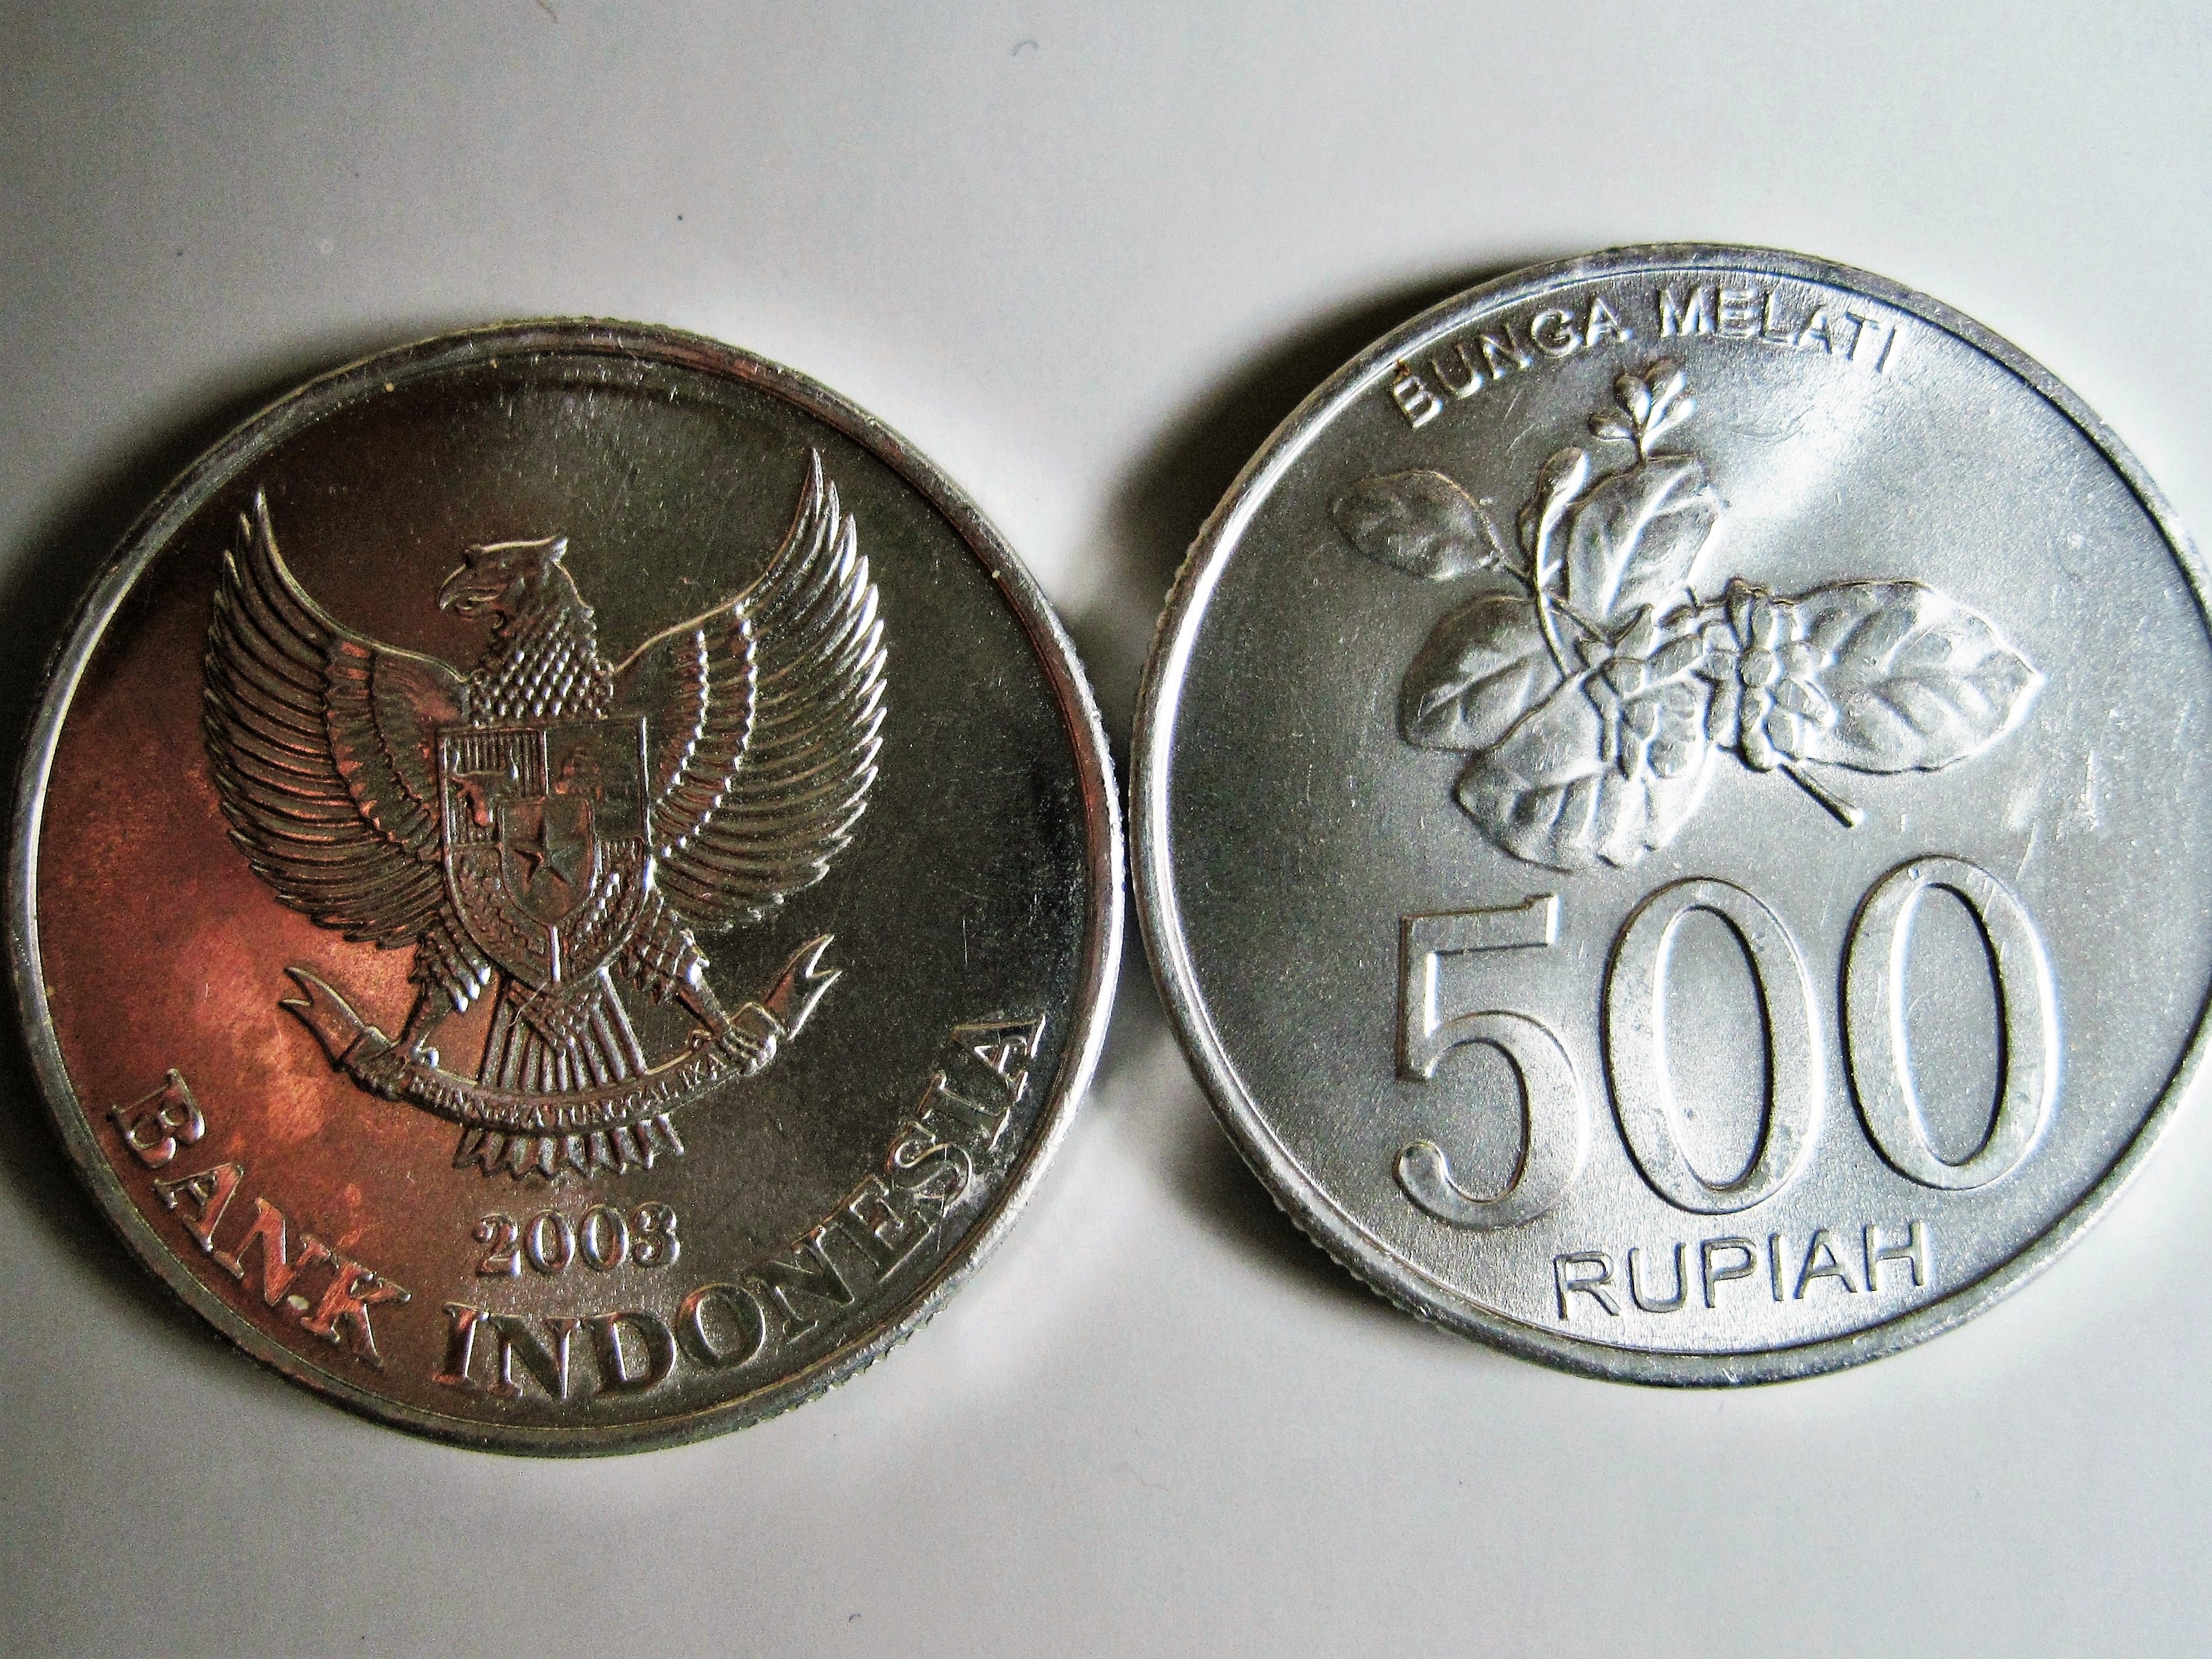
money, cash, silver, currency, coin, indonesia, value, collectibles, coins, indochinese rupiah, bank indonesia, metal money, cash and cash equivalents, 500rupiah, finance, foreign coins, circulation coins, indochinese coins, loose change, alugeld, jasmine blossom, bunga melati